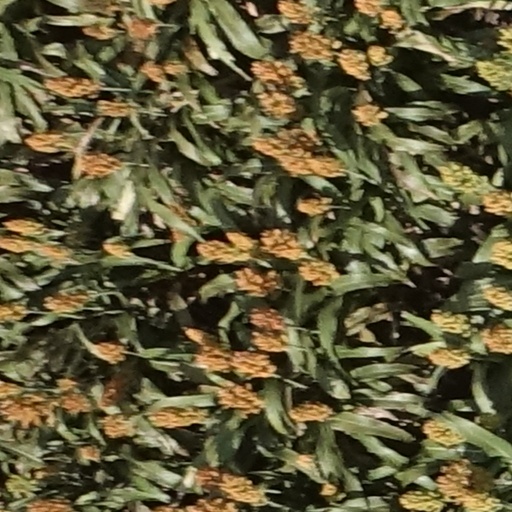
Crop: sorghum